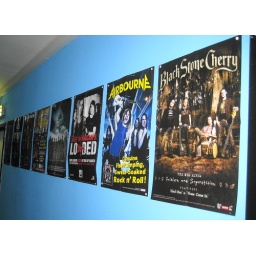
rock posters on the wall in the main hallway